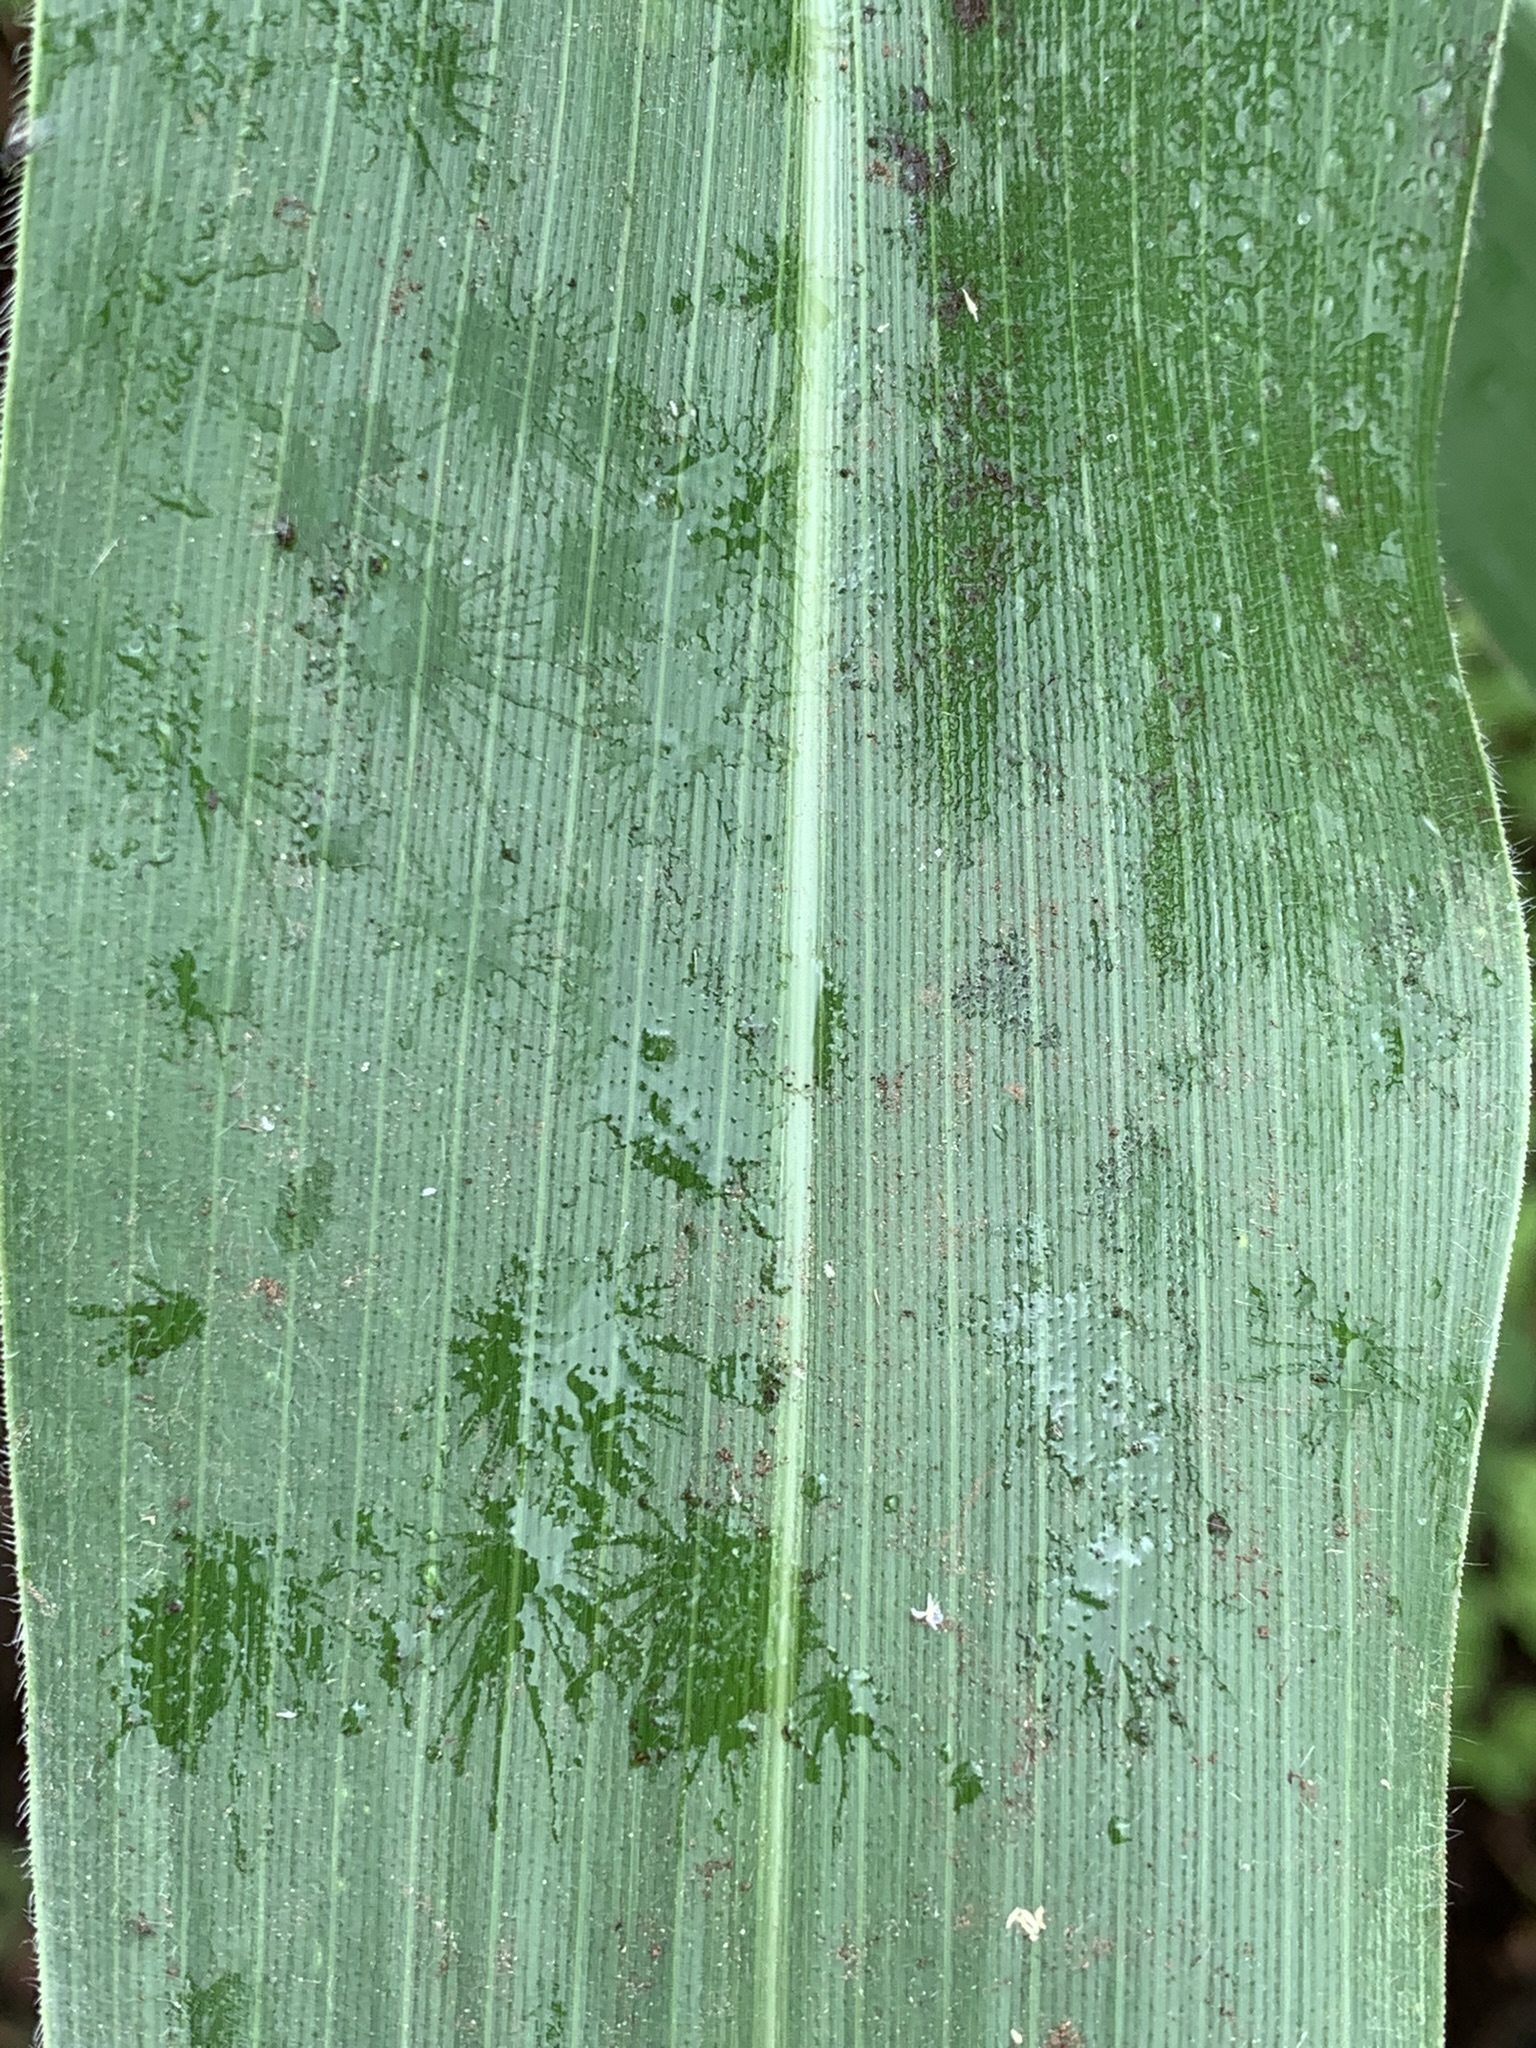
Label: Healthy